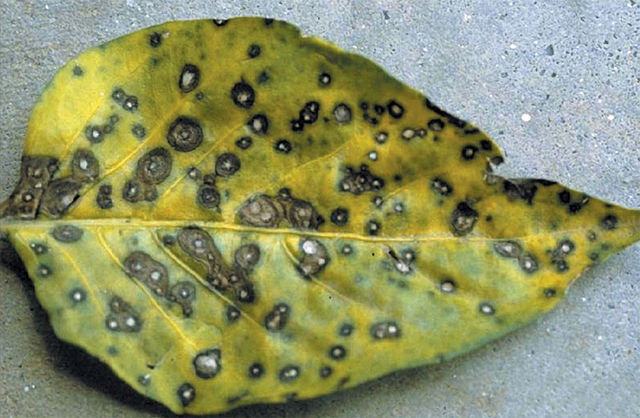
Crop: cherry
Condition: spot